John Smith (moderator)

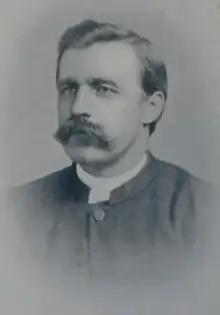
Very Rev John Smith (1854–1927) in 1909

John Smith (1854–1927) was a Scottish minister who served as Moderator of the General Assembly of the Church of Scotland in 1922 and was also heavily involved in Scottish education including Chairman of Govan School Board.